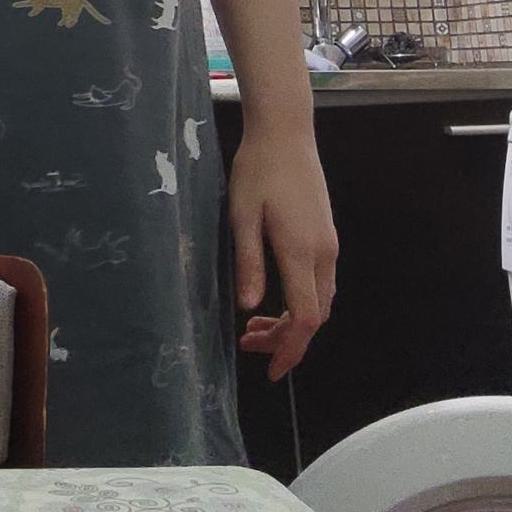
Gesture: no_gesture